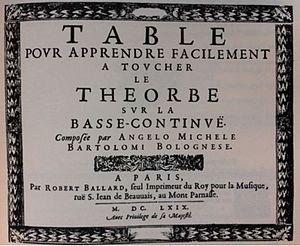
Page de titre de la Table pour apprendre à toucher le théorbe de A M. Bartolotti (Paris, 1669).
Angelo Michele Bartolotti est un guitariste, théorbiste et compositeur actif à Florence, Rome, en Suède et à Paris au milieu du XVIIᵉ siècle. Il a publié trois livres de ses œuvres.